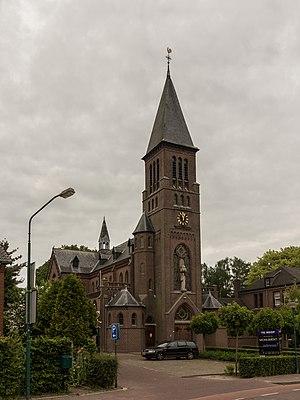
Biest-Houtakker est un village situé dans la commune néerlandaise de Hilvarenbeek, dans la province du Brabant-Septentrional. En 2009, le village comptait environ 850 habitants.